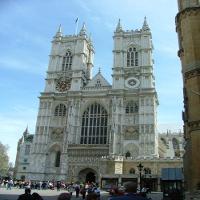
Weather: sun or clear